Urmi Basu

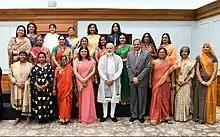
The Nari Shakti Puraskar awardees. Basu is far right bar one

She founded the organisation, "New Light" that looks after sex workers in Kolkata in 2000. She used her own funds to create the organisation. It was said that she left her second husband when he was unsupportive of her work. New Light's base has a creche and it allows women to stay there in the night shelter. She is concerned about trans-generational prostitution, 90% of the daughters of sex workers follow them into prostitution starting at an average age of thirteen.